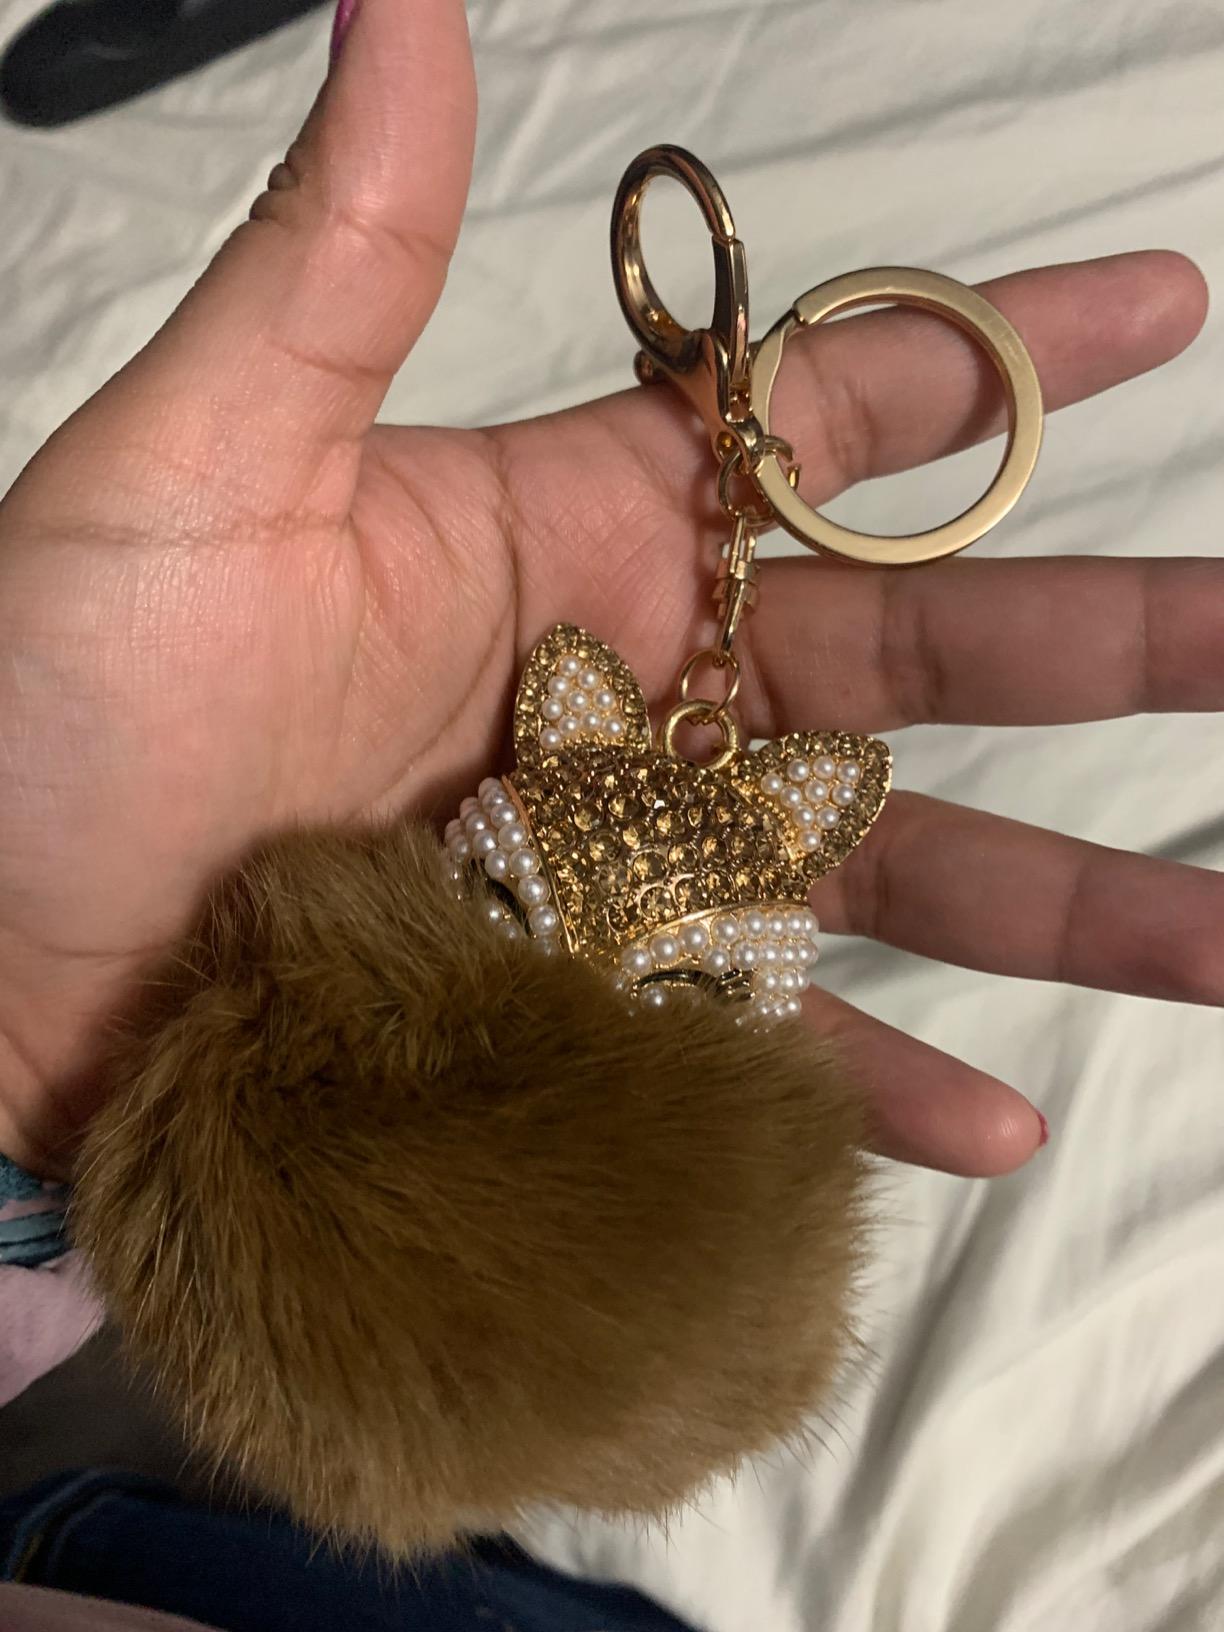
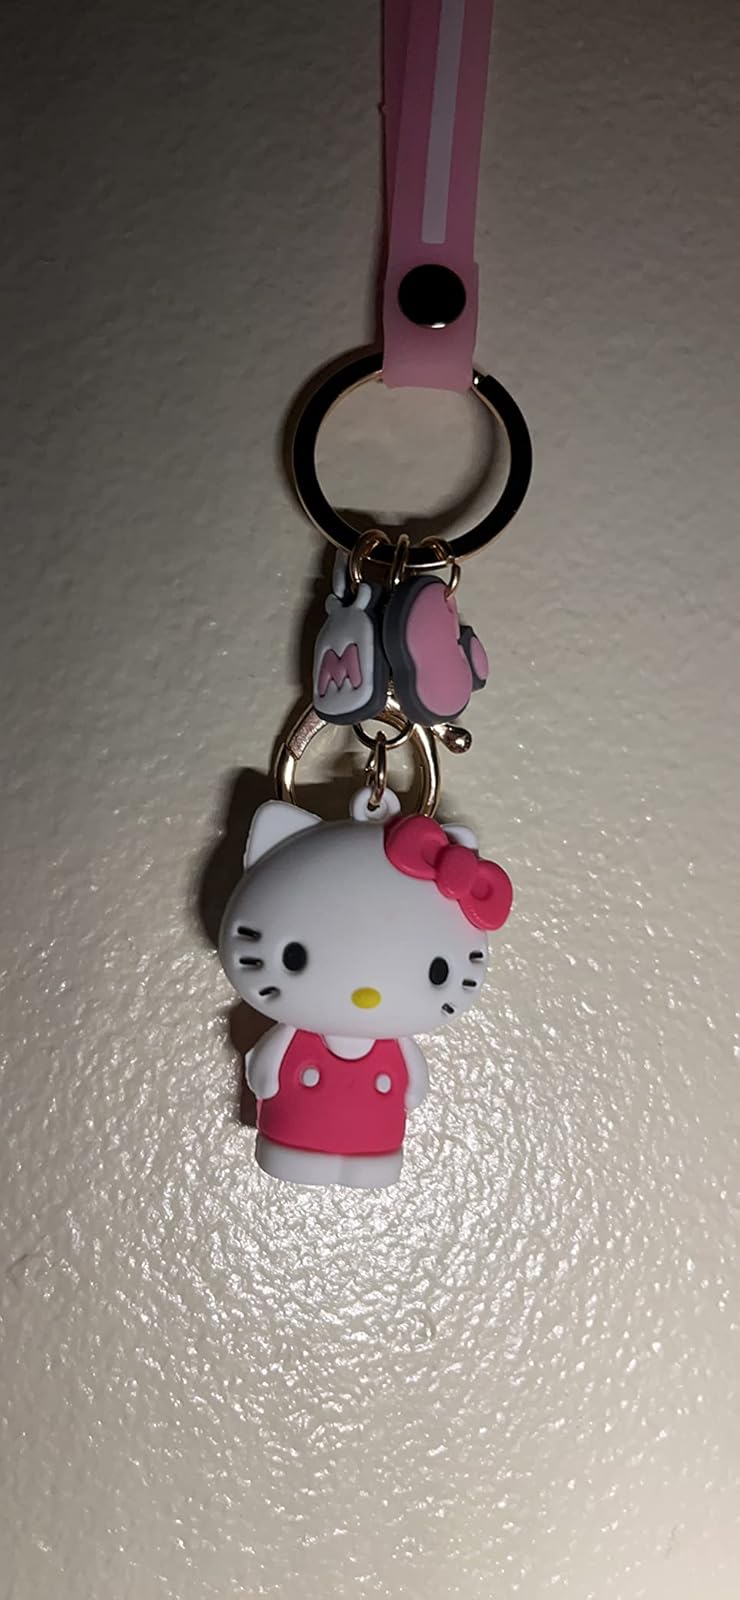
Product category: accessories_keychain
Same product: no